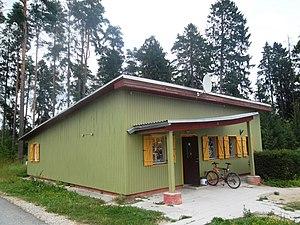
Roobuka est un village de la commune de Saku du comté de Harju en Estonie.